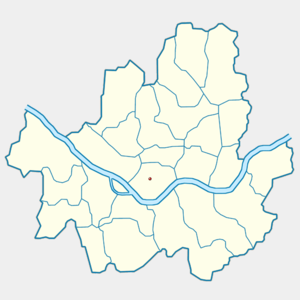
Yongsan-gu est un arrondissement de Séoul situé au nord du fleuve Han. Sa population est d'environ 250 000 et il compte 20 quartiers.